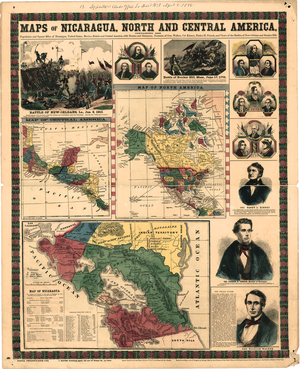
Cette carte reflète l’histoire complexe des relations entre les États-Unis et l'Amérique centrale. De 1855 à 1857, l'aventurier américain William Walker se proclama dictateur au Nicaragua avec le soutien de mécontents d'Amérique centrale et d'un assortiment hétéroclite d’aventuriers eux aussi originaires des États-Unis. Walker songeait à former une fédération des pays d'Amérique centrale dont il serait le dirigeant. Comme il venait du Sud des États-Unis, il fut aussi soupçonné de vouloir étendre l'esclavage à de nouveaux territoires, hors des États-Unis. La France et la Grande-Bretagne, qui avaient des intérêts en Amérique centrale, s'opposèrent à ses plans, tout comme beaucoup de gens aux États-Unis et en Amérique centrale. Le 12 septembre 1860, après l'échec de ses plans, Walker fut exécuté par un peloton d'exécution hondurien. Les images des batailles de Bunker Hill et de la Nouvelle-Orléans figurant sur la carte n'ont pas de rapport direct avec le sujet, mais elles reflètent la ferveur nationaliste des sympathisants de Walker aux États-Unis. Amérique centrale